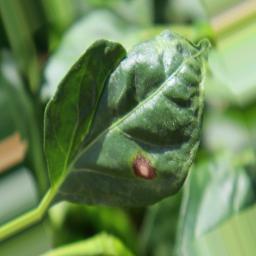
Label: cercospora